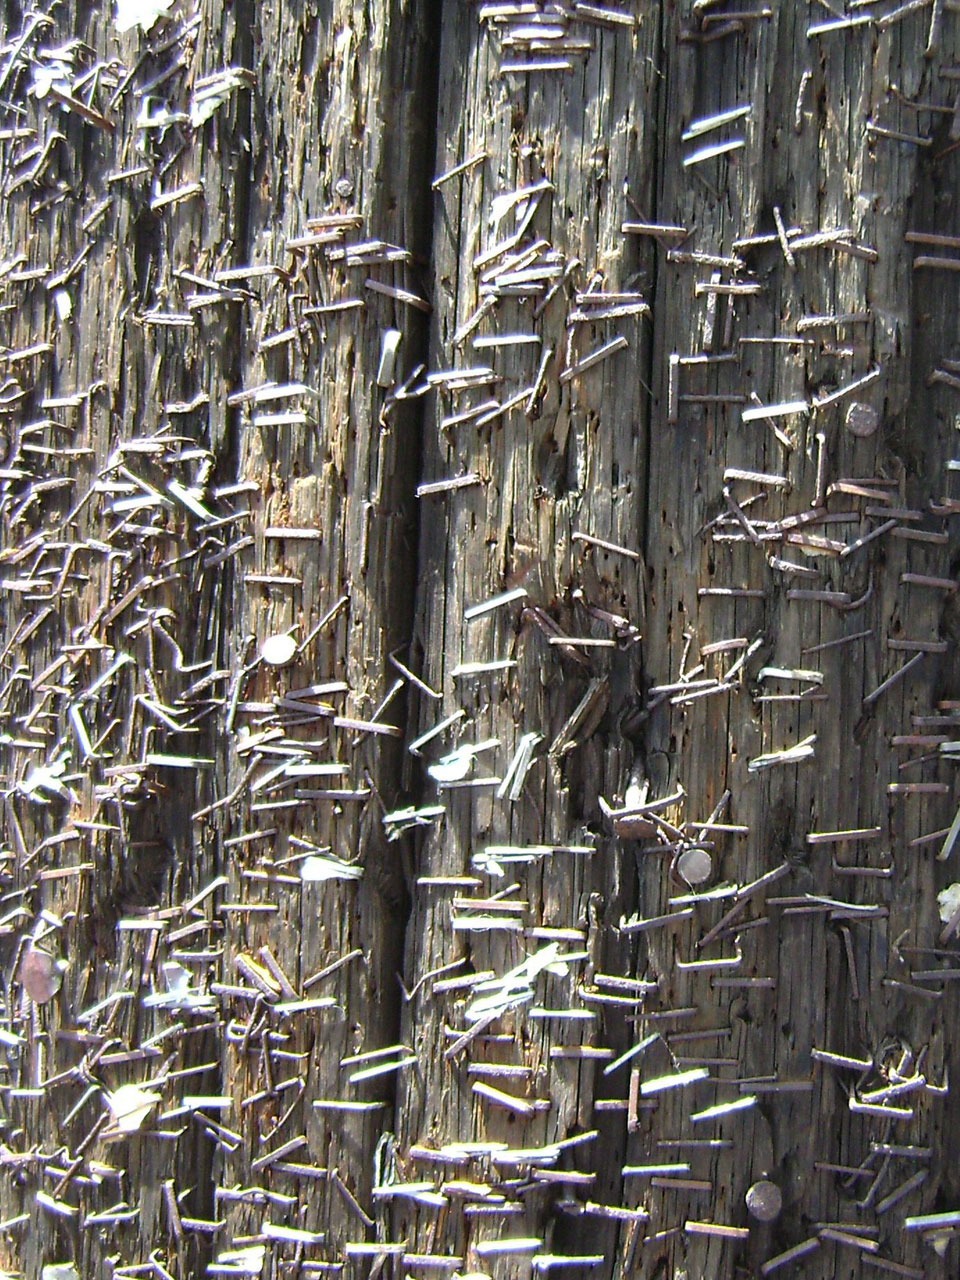
grungy, post, wood, urban, pine, pole, pattern, telephone, rough, weathered, background, design, bamboo, scrap, staples, tack